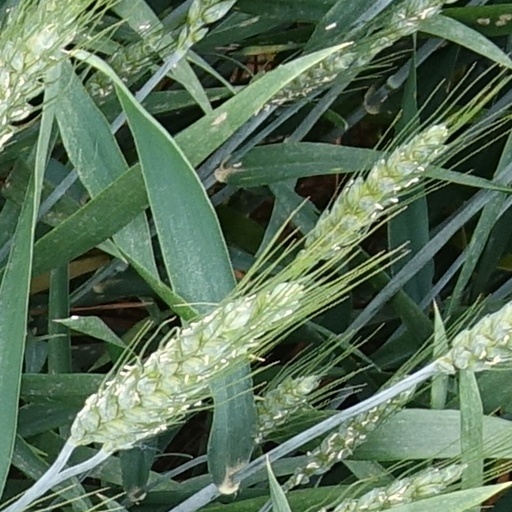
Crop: wheat